De Havilland

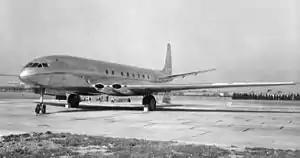
The first de Havilland DH.106 Comet prototype at Hatfield in 1949, a symbol of the new technological age.

The high-performance designs and wooden construction methods culminated in the Mosquito, constructed primarily of wood, which avoided use of strategic materials such as aluminium during the Second World War. The company followed this with the even higher-performing Hornet fighter, which was one of the pioneers of the use of metal-wood and metal-metal bonding techniques.